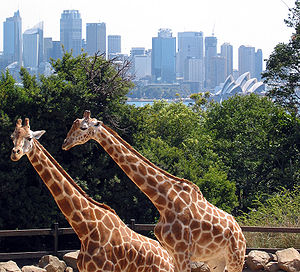
Zoologisk have / Dyrparker i dag
Giraffer i Sydney's Taronga Zoo, Australien
En zoologisk have, zoo eller dyrepark er et sted, hvor både vilde og tamme dyr holdes i indhegninger eller bure, så besøgende kan se dem.